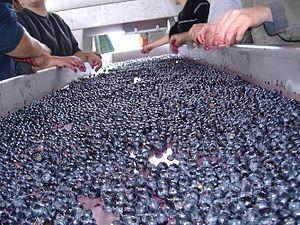
Table de triage de la vendange
La vendange est la récolte du raisin destiné à la production du vin. La « vendange » désigne également le raisin lui-même récolté à cette occasion. Le terme s'emploie au pluriel pour désigner l'époque de cette opération : le temps des vendanges.